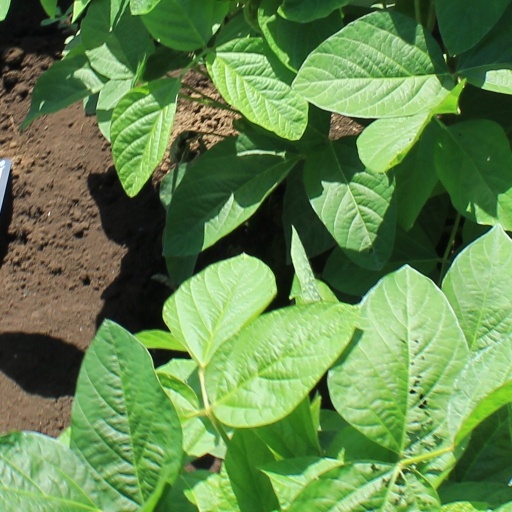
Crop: soybean